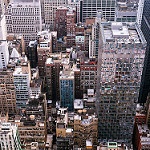
Label: buildings